British Columbia Dragoons

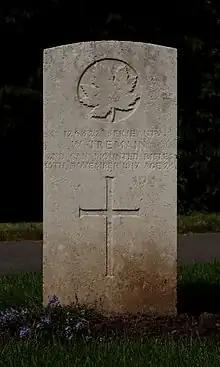
Grave of Sgt W Tremain, 2nd Canadian Mounted Rifles, Cathays Cemetery, Cardiff, died 19 November 1917.

In the Great War the regiment was not mobilized, but in December 1914 many volunteers from the regiment joined the newly formed 2nd Regiment Canadian Mounted Rifles. After some limited service in France as cavalry, the unit was reroled to infantry as 2nd Canadian Mounted Rifles Battalion on January 1, 1916. The battalion became part of the 8th Canadian Infantry Brigade, and fought with great luck and success on the Western Front. Despite being trained as cavalry but deployed as infantry, the regiment managed the war well. Captain "Jock" MacGregor was awarded the Victoria Cross for actions taken in the battle at Cambrai on September 29, 1918. The actions and awards of the 2nd Canadian Mounted Rifles are perpetuated today by the British Columbia Dragoons, their direct descendants.